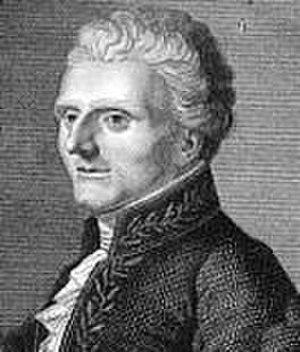
Jean-François Collin d’Harleville, né le 30 mai 1755 à Maintenon et mort le 24 février 1806, rue Taranne à Paris, est un dramaturge français.